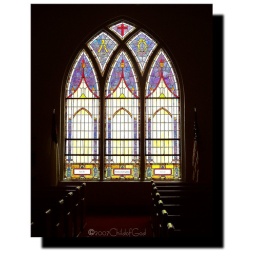
Stained glass window in a church originally built before the civil war. &lt;b&gt;Made Explore!!&lt;/b&gt;